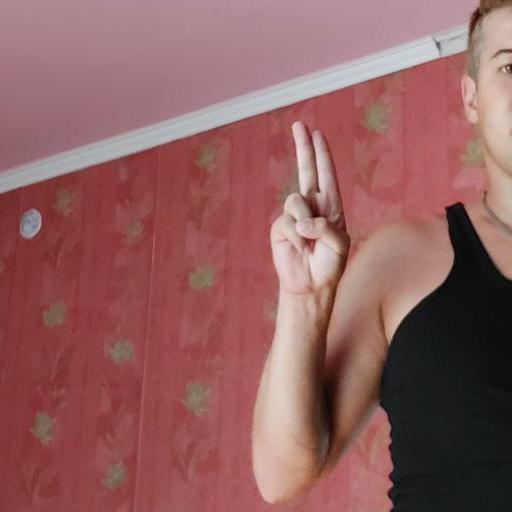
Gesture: two_up